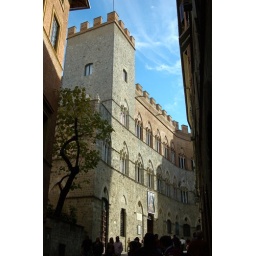
I just love the colour of those stones against the blue sky....